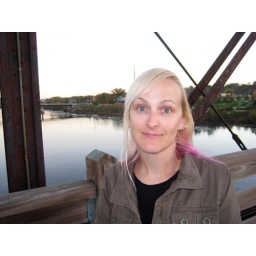
Former railroad bridge over the Chippewa River, now used as a pedestrian trail. Eau Claire, Wisconsin.